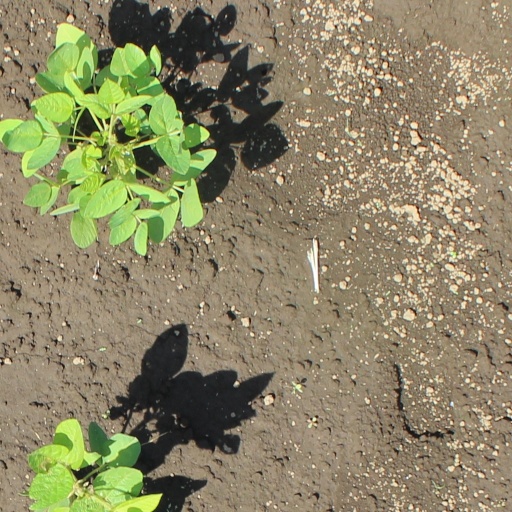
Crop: soybean